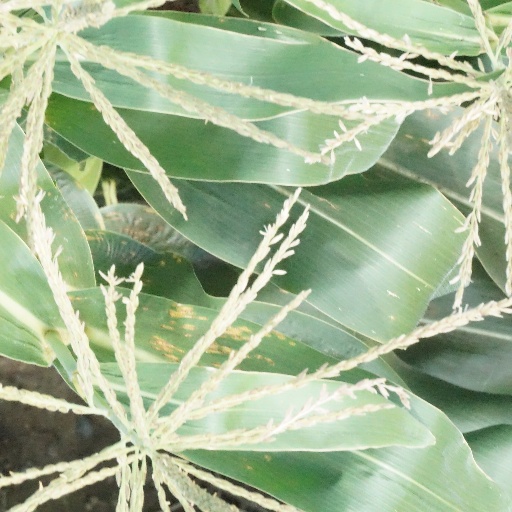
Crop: maize; corn